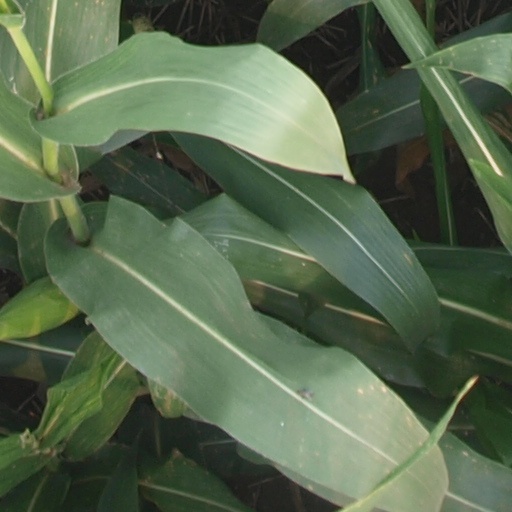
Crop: maize; corn